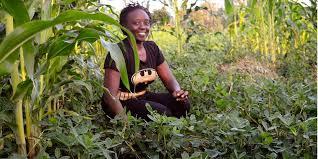
Mwanamke alie na furaha ameinama katika shamba la mboga shamba hili si la mboga tu lina mahindi ndani yake. Ardhi hii ni ya afia kwani mimea yenyewe ni ya kijani kibichi na yenye afia kabisa.